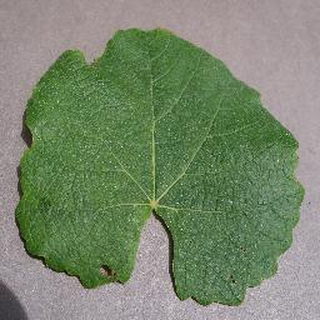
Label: healthy_grape